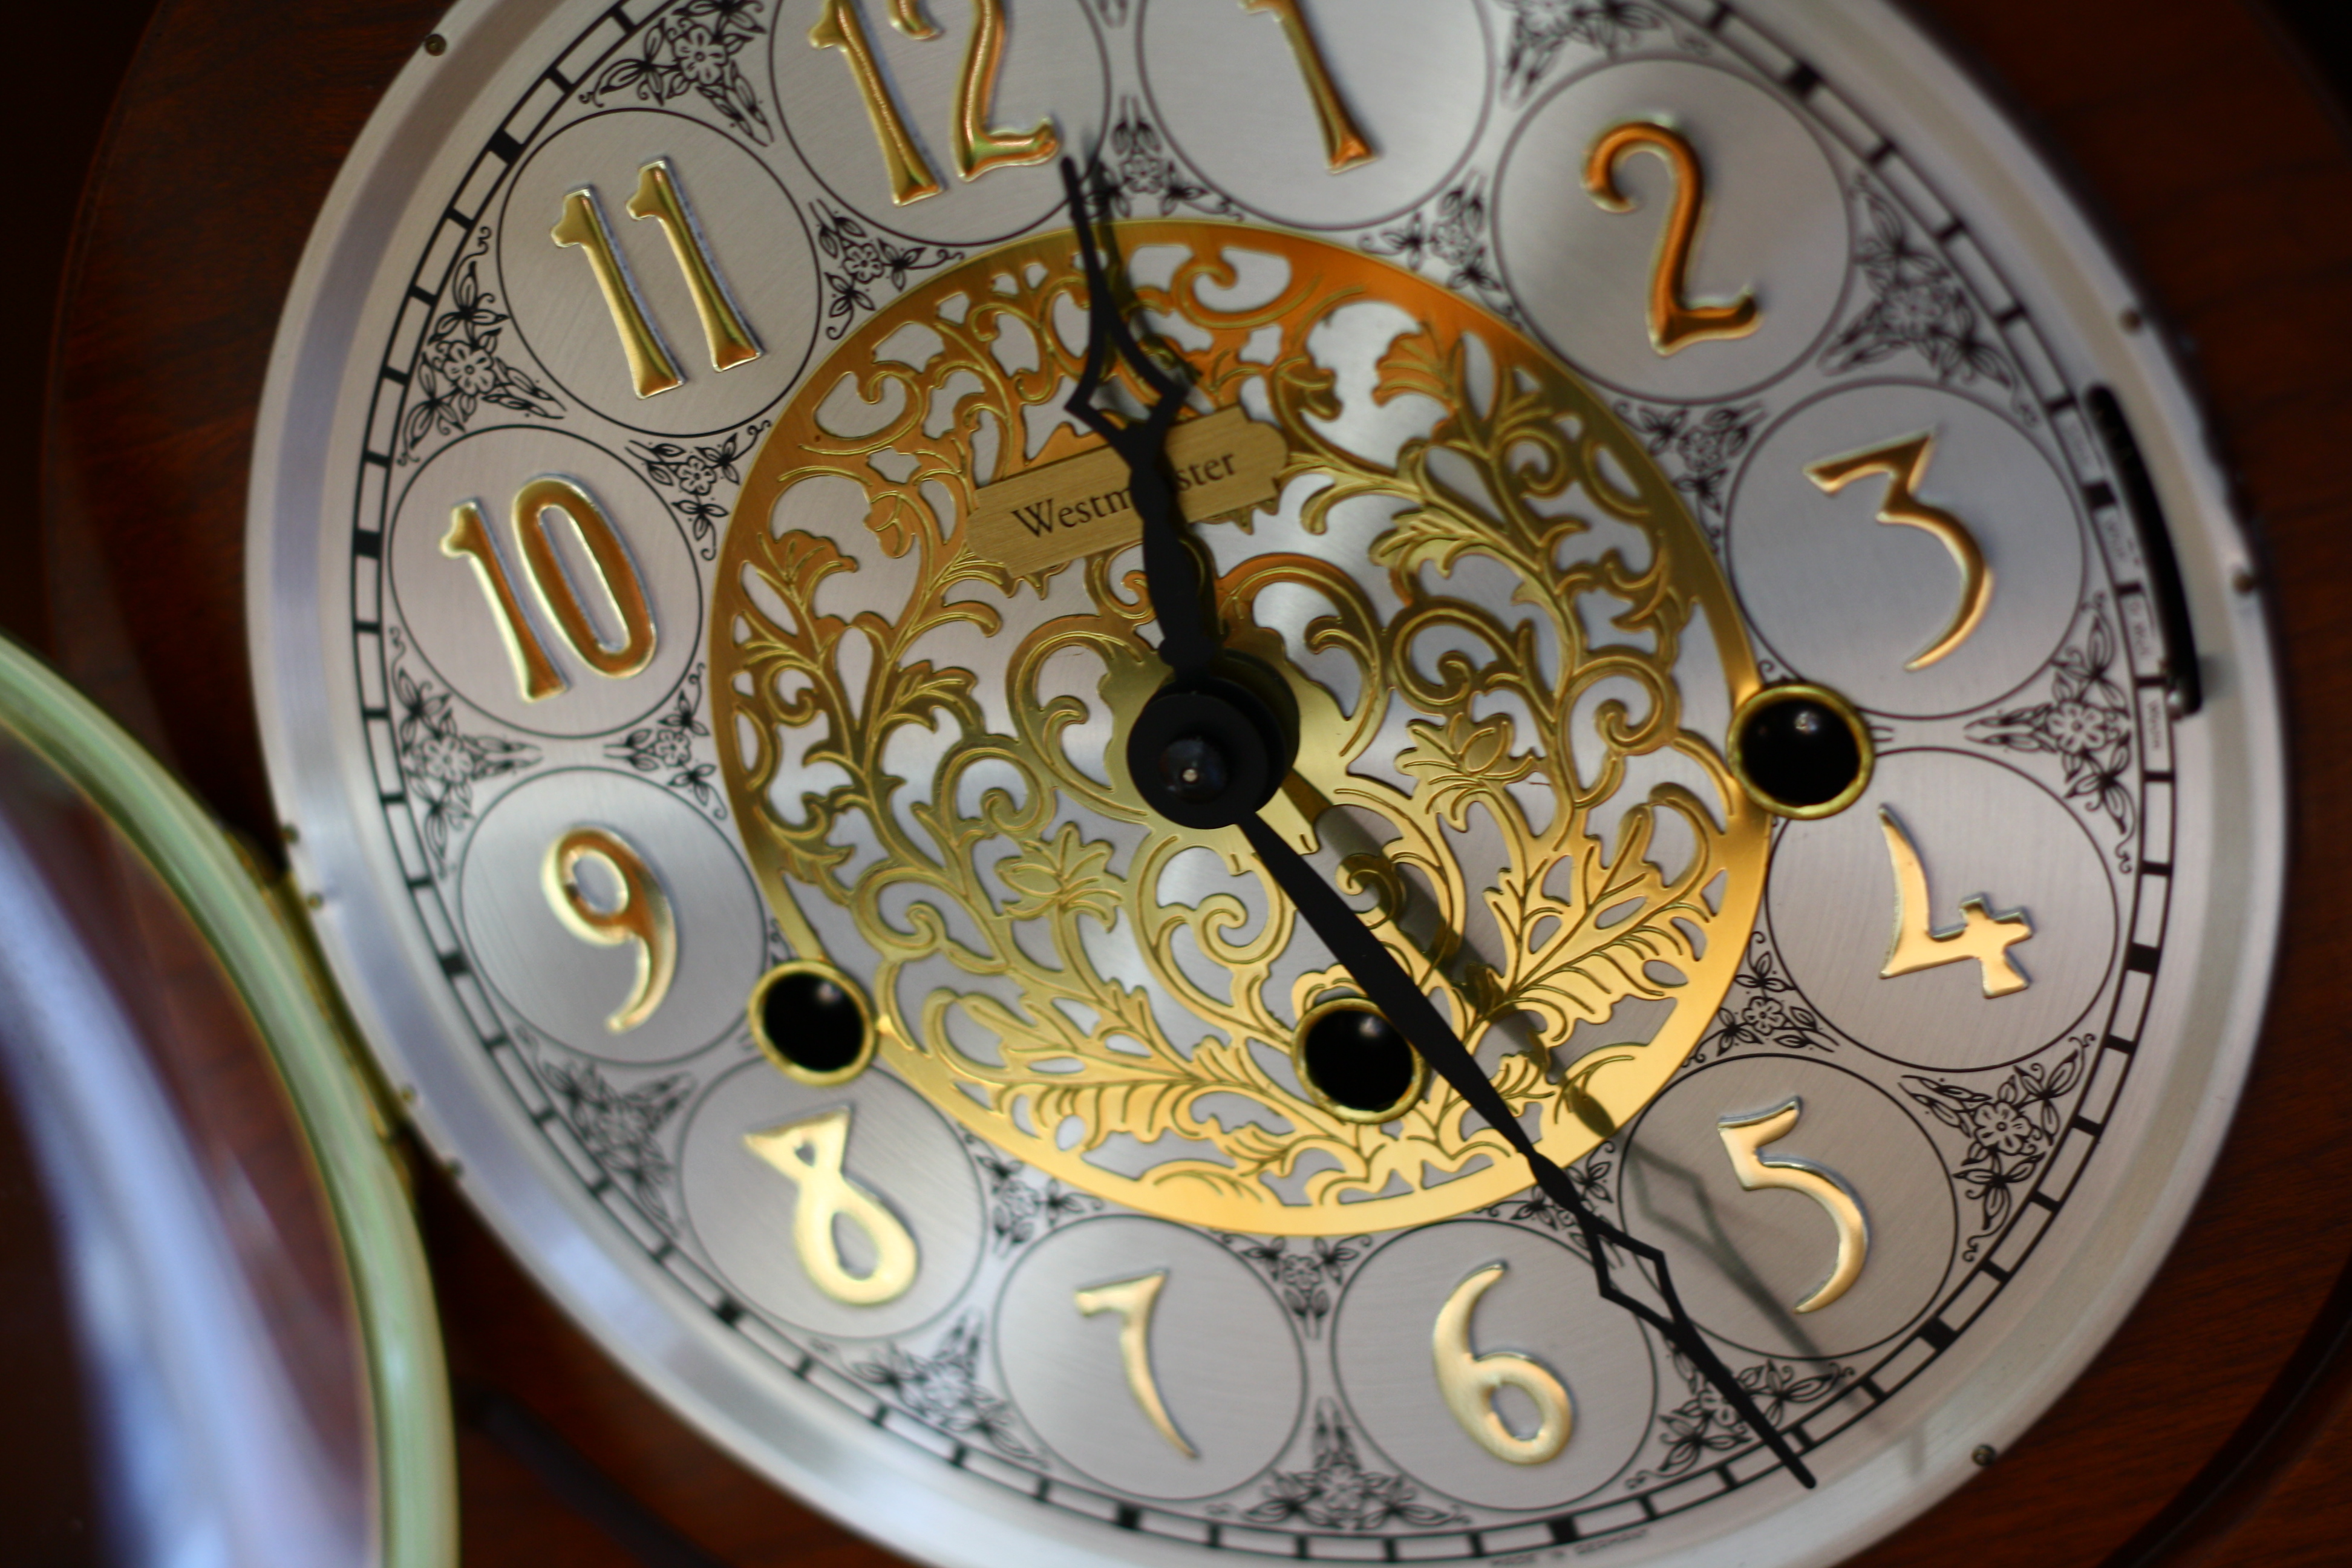
watch, hand, antique, clock, time, decor, timepiece, circle, close up, home accessories